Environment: lab
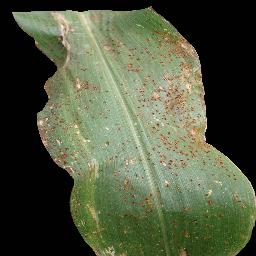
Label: common_rust